Stockstadt Roman Fort

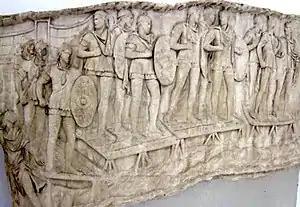
Depiction of a bridge on Trajan's Column, which is very similar to the wooden structure of the Stockstadt landing stage.

The Stockstadt forts represent the most extensively researched of all the Roman military sites on the Main Limes. This has provided a clear chronological sequence of the various fort complexes and the troop units stationed here. It is uncertain whether the frequent change of cohorts was a distinctive feature of the fort at Stockstadt or whether it occurred at other sites in the Limes region. The numerous remains, particularly the stone monuments bearing the names of the troop units, provide a coherent picture of the chronological sequence of events at the Stockstadt site. Although there are also features of chronologically consecutive fort complexes from some military sites in the region, the source situation concerning the units stationed there is generally poor in comparison to Stockstadt.